HSwMS Gustaf V

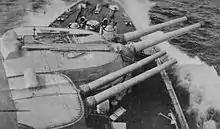
Forward 28 cm and 15.2 cm cannon.

The main artillery on "Gustaf V" consisted of four 28 cm M/12 guns placed in two double turrets, one forward and one aft. The projectiles weighed with a range of . The secondary artillery consisted of eight 15.2 cm cannons. These were placed in six single turrets, three on each side of the superstructure, and a twin turret staggered above the front 28 cm cannon. The light artillery consisted of four 75 mm cannons and furthermore there were two 57 mm cannons, two 6.5 mm machine guns and two 45.7 cm underwater torpedo tubes in the bow.